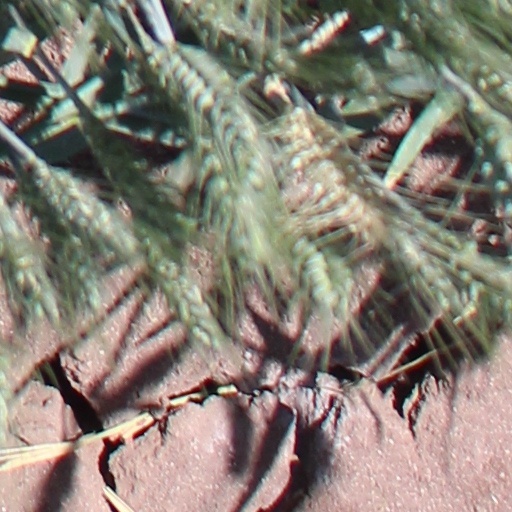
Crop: wheat